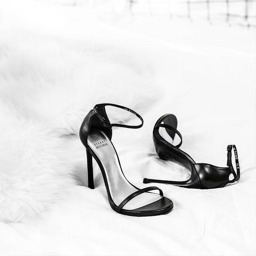
i love everything about garment .